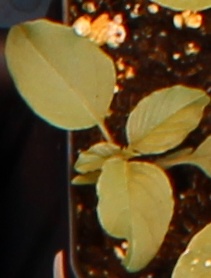
Label: Palmer Amaranth